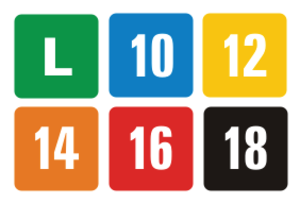
Le Departamento de Justiça, Classificação, Títulos e Qualificação, ou DJCTQ, est une autorité gouvernementale brésilienne dépendant du ministère de la Justice chargée de la classification des films, programmes télévisés et jeux vidéo au Brésil.